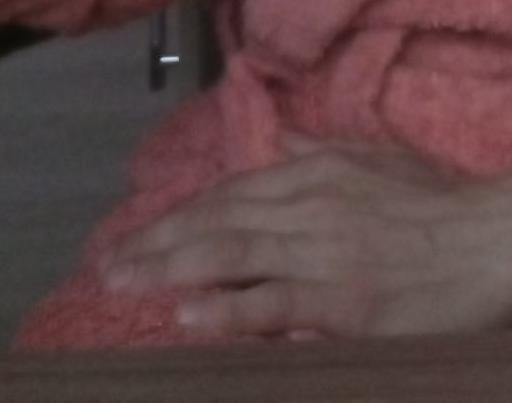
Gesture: no_gesture